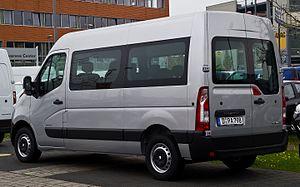
Le Renault Master est la désignation commerciale de trois générations de véhicules utilitaires de 3,5 tonnes de PTAC fabriqués par Renault depuis septembre 1980 dans l'usine SOVAB.